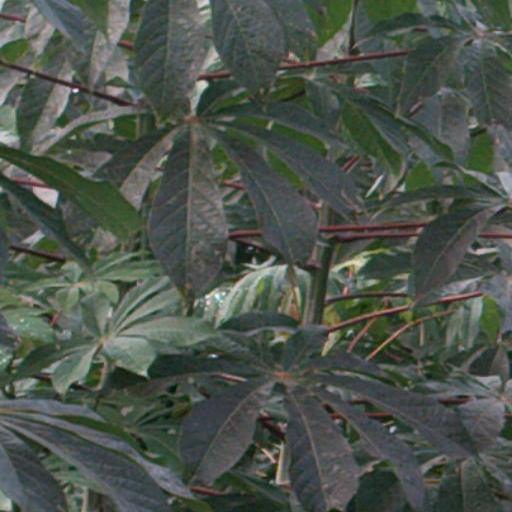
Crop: cassava